Yuya

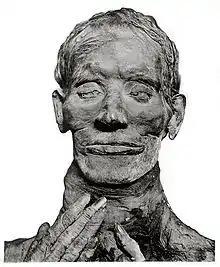
The mummy of Yuya

Yuya came from the Upper Egyptian town of Akhmim, where he probably owned an estate and was a wealthy member of the town's local nobility. His origins remain unclear. In his study of Yuya's mummy the anatomist Grafton Elliot Smith noted that although his features are not classically Egyptian, he considers that there was much migration from neighbouring countries throughout Egyptian history and "it would be rash to offer a final opinion on the subject of Yuaa's nationality." Quibell likewise addressed the "old suggestion" that Yuya was foreign, noting that the only piece of evidence in favour of this was the multiple spellings of his name. No trace of a foreign origin was found in the furniture from the tomb either, all being typically Egyptian.